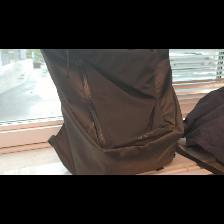
Label: NonHuman